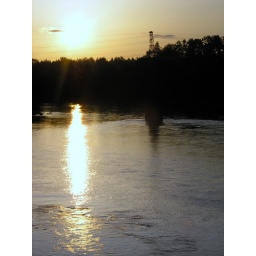
The evening sun reflecting off of the water of the Willamette river in Albany, Oregon.